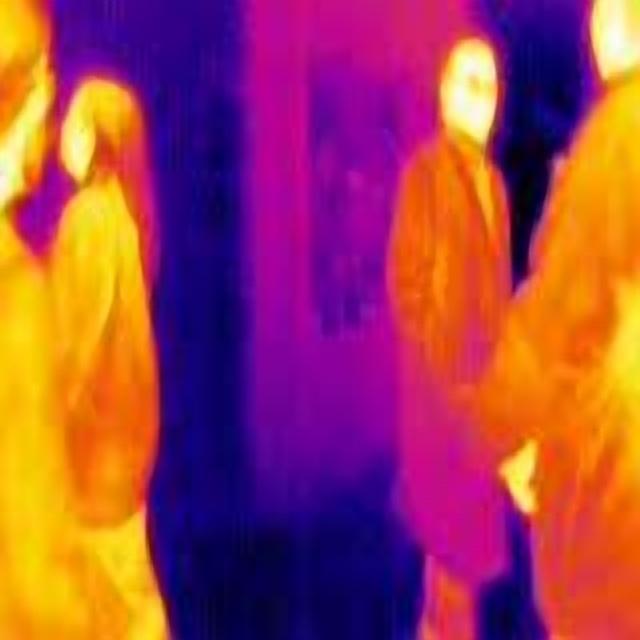
Detected objects:
label: person
label: person
label: person
label: person